Will Rogers

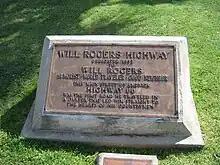
Will Rogers Monument, at the western terminus of Route 66

In 1962, the town of Higgins, Texas, (near a ranch where Rogers had worked in 1922), began an annual observance of Will Rogers Day, in honor of the cowboy philosopher, who remained a close friend of Frank Ewing, the son of his old employer.